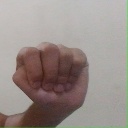
अक्षर: ठ